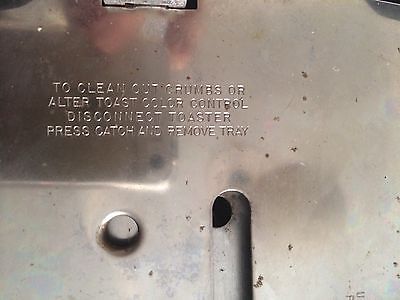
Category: toaster